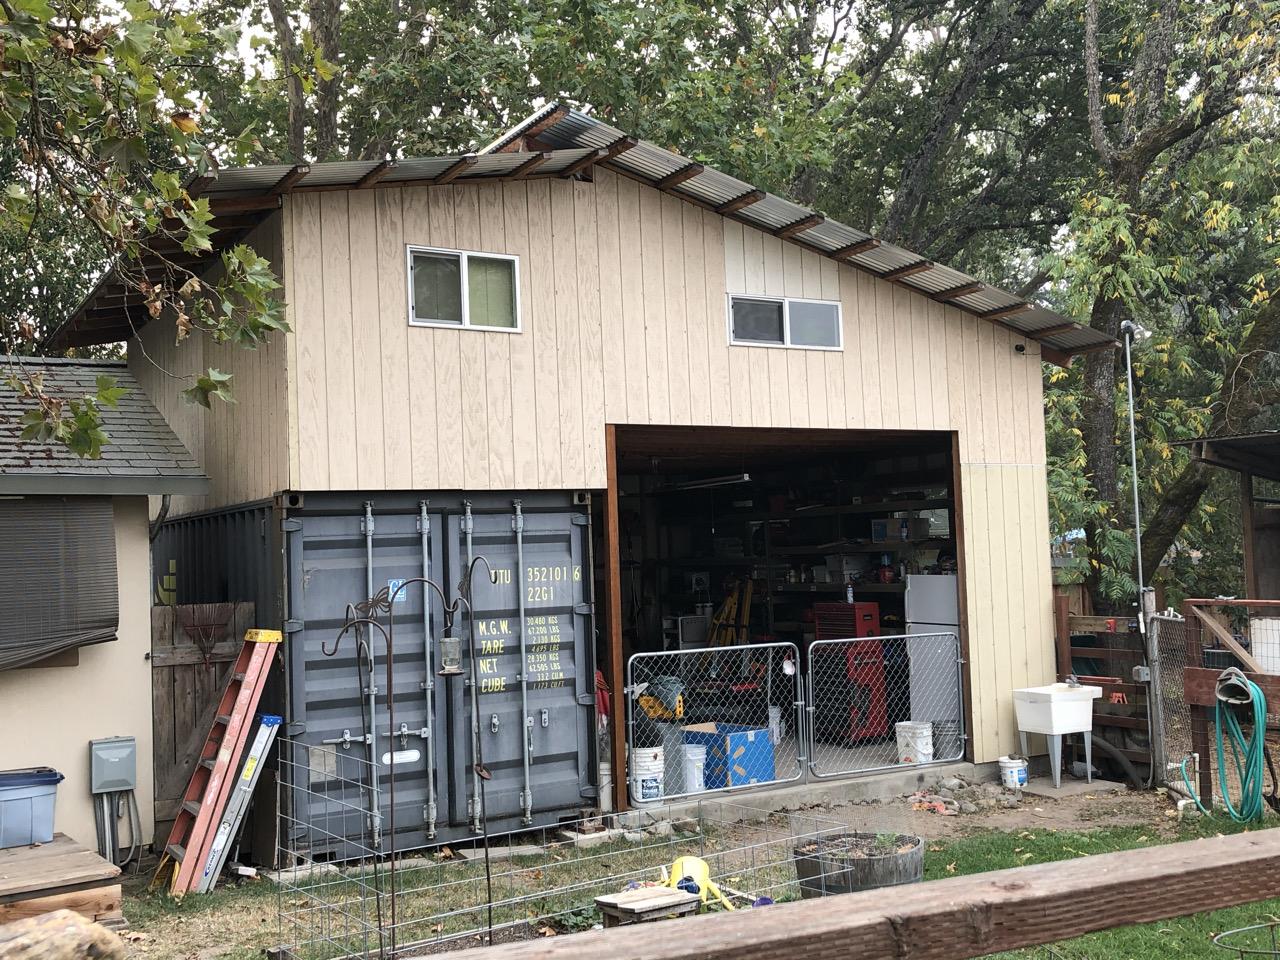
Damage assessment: no_damage